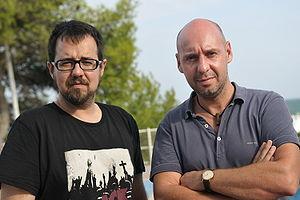
Rec est un film d'horreur espagnol réalisé par Paco Plaza et Jaume Balagueró, sorti en 2007. Écrit par Jaume Balagueró, Paco Plaza et Luis A. Berdejo, il met en scène Manuela Velasco et Javier Botet.